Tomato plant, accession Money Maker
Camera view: tilt-top (135 deg); turntable rotation: 300 degrees
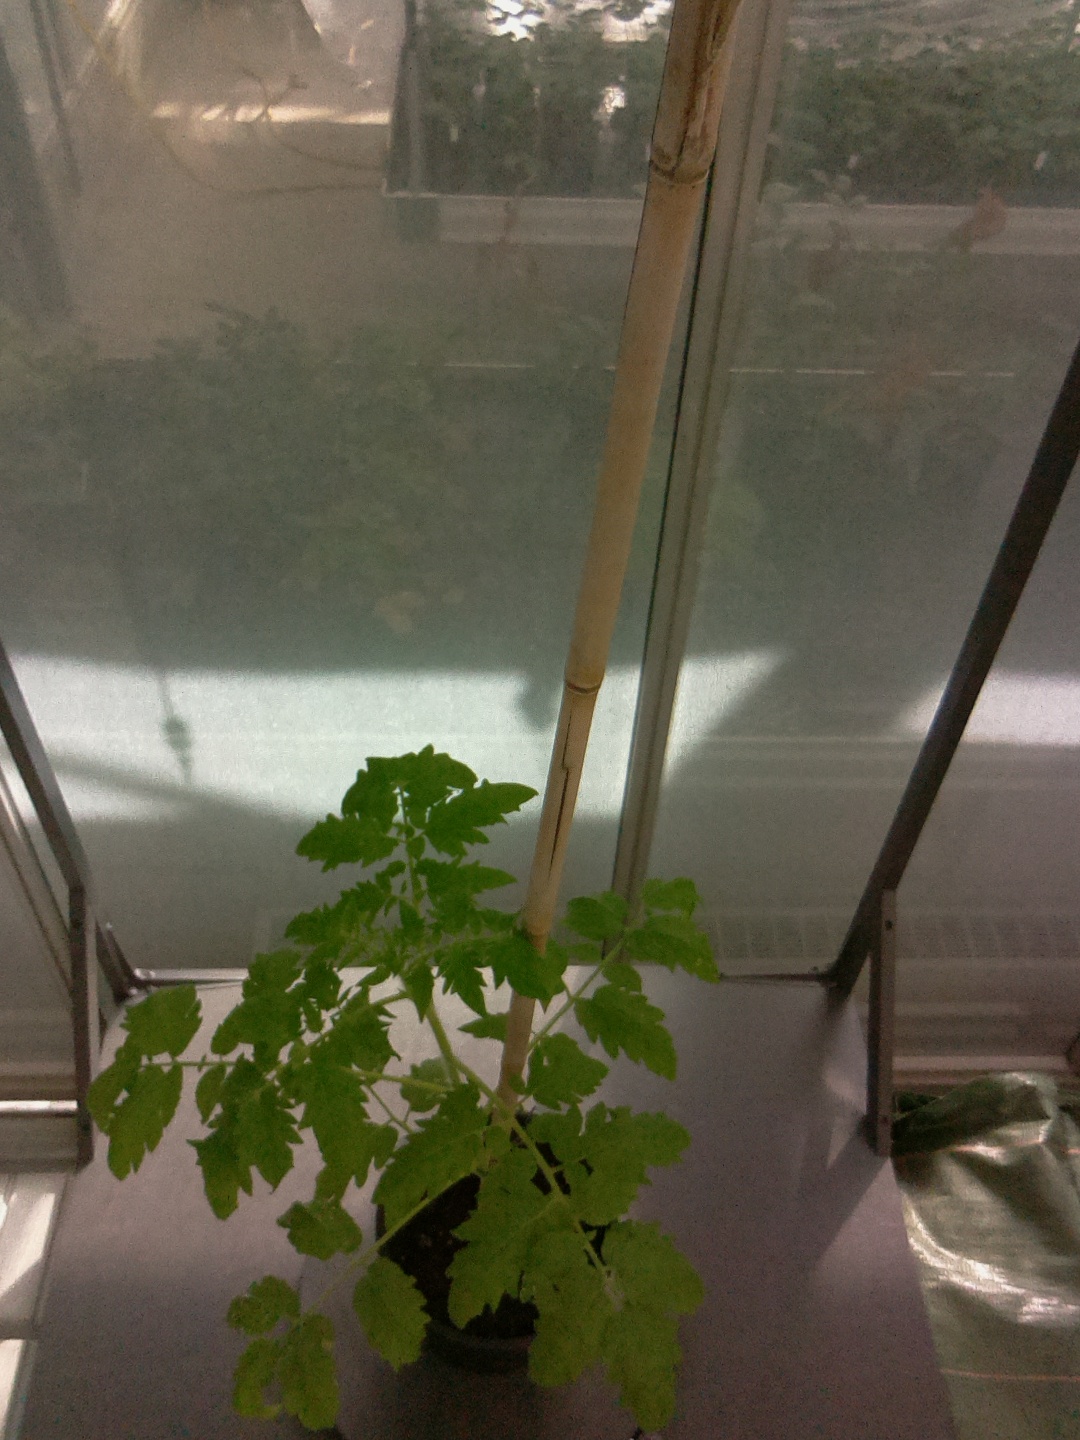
BBCH growth stage 15: 10 of true leaves visible